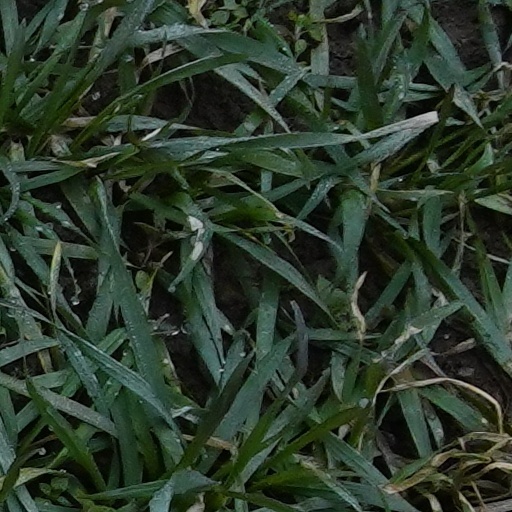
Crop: wheat